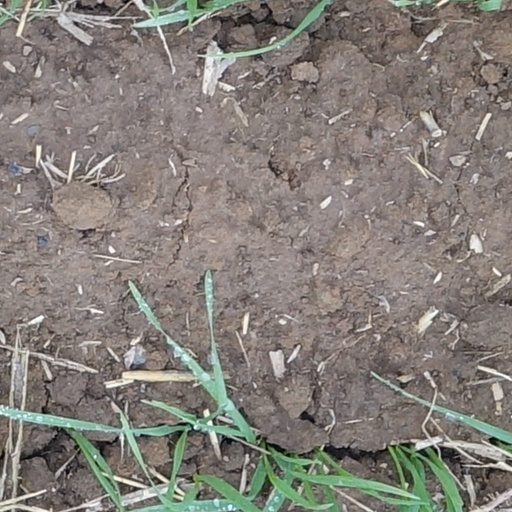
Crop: wheat